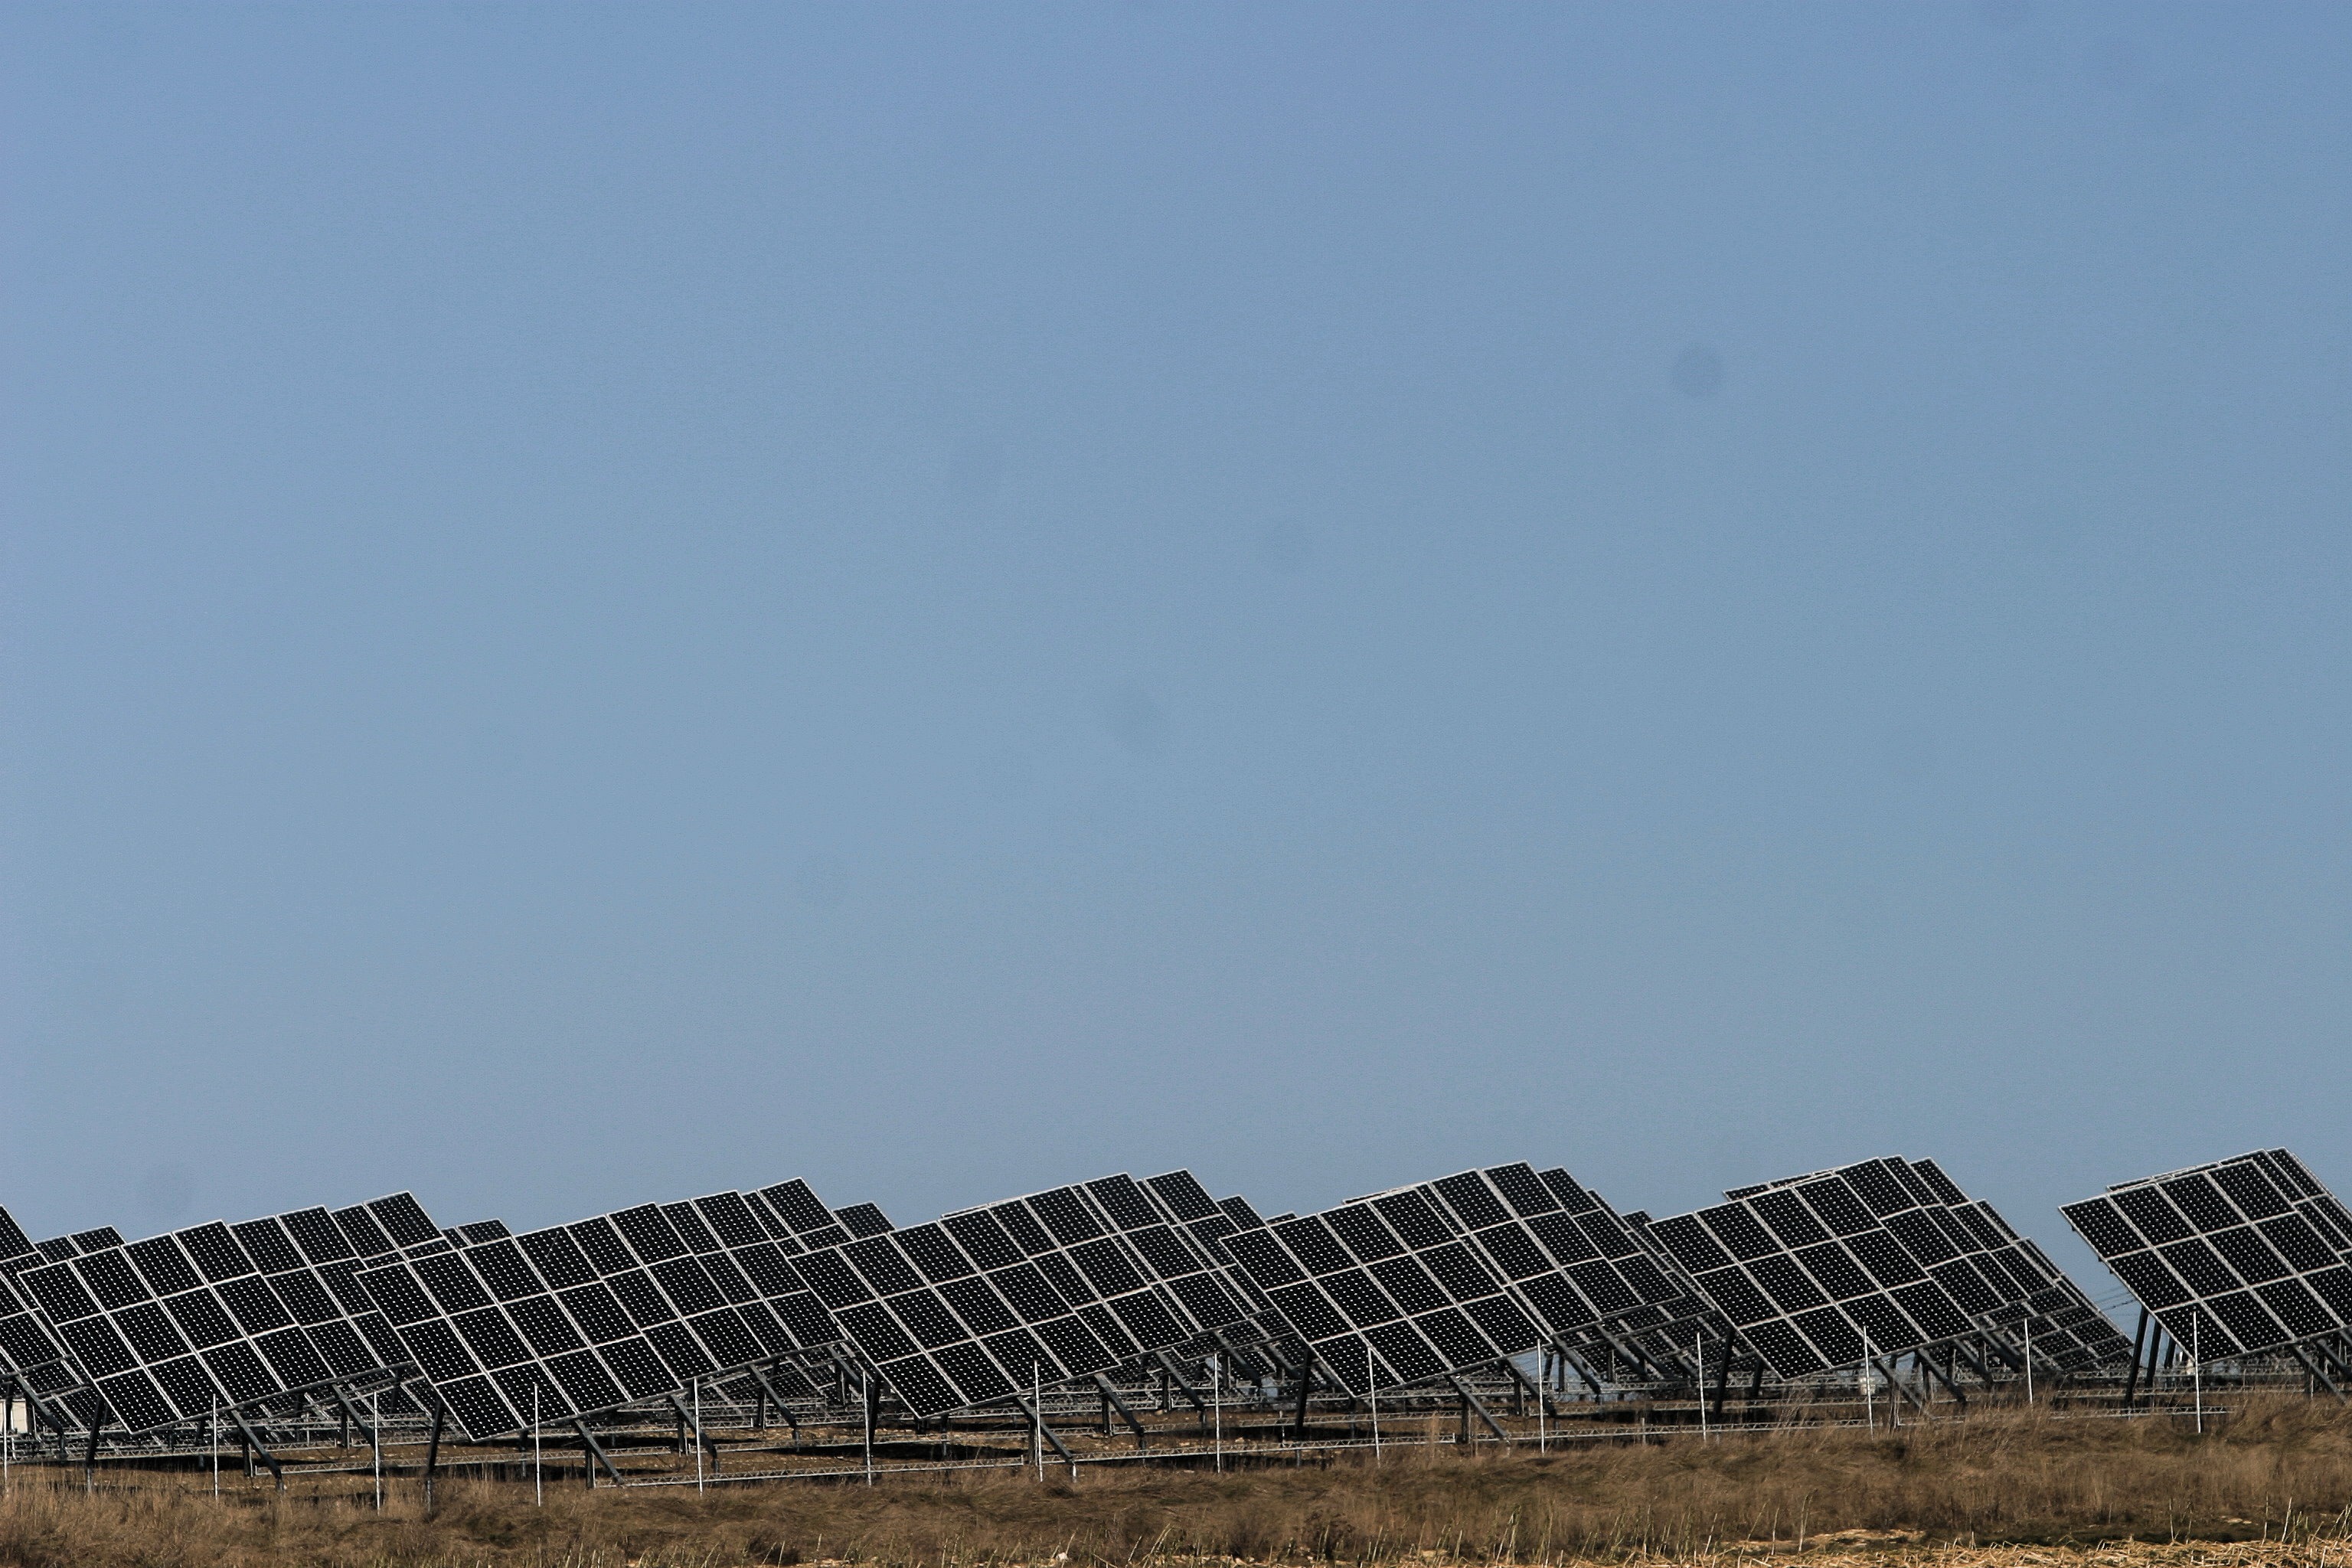
structure, sky, roof, stadium, current, renewable energy, solar energy, photovoltaic, solar cells, electricity production, atmosphere of earth, sport venue, outdoor structure